Diotima of Mantinea

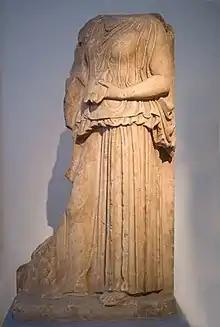
Relief of a woman holding a liver for hepatoscopy, possibly a depiction of Diotima of Mantineia.

The evidence for the existence of Diotima as a real person is sparse; Plato's "Symposium" is the only independent reference to her existence: all later references to her are derived from Plato. Based on this scarcity of evidence, scholars from the Renaissance through modern times have debated whether she was a real historical person who existed or a dramatic invention of Plato.